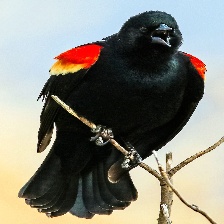
Species: RED WINGED BLACKBIRD
Scientific name: AGELAIUS PHOENICEUS